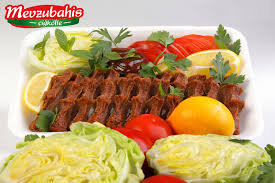
Yemek: cig_kofte